Delaware County, Pennsylvania

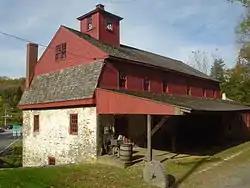
Newlin Mill, built 1704, on the west branch of Chester Creek, near Concordville

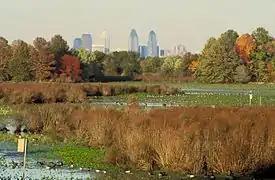
John Heinz National Wildlife Refuge

According to the U.S. Census Bureau, the county has a total area of , of which is land and (3.5%) is water. It is the third-smallest county in Pennsylvania by area.